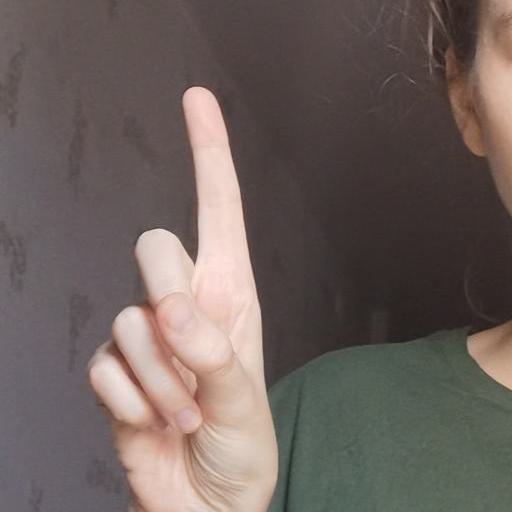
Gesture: one